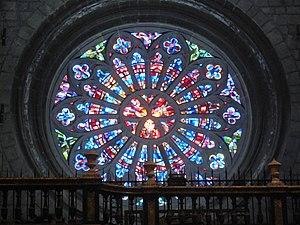
Le grand vitrail du Rondia à la collégiale de Huy
La collégiale Notre-Dame et Saint-Domitien est un édifice religieux catholique de style gothique mosan sis en bord de Meuse, à Huy, en Province de Liège. Construite en plusieurs phases de 1311 à 1536 elle est classée au patrimoine exceptionnel de Wallonie.